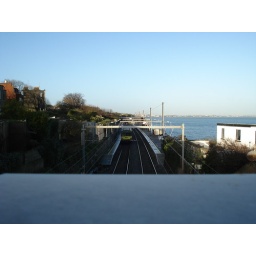
Seapoint DART station from the pedestrian bridge over the train tracks